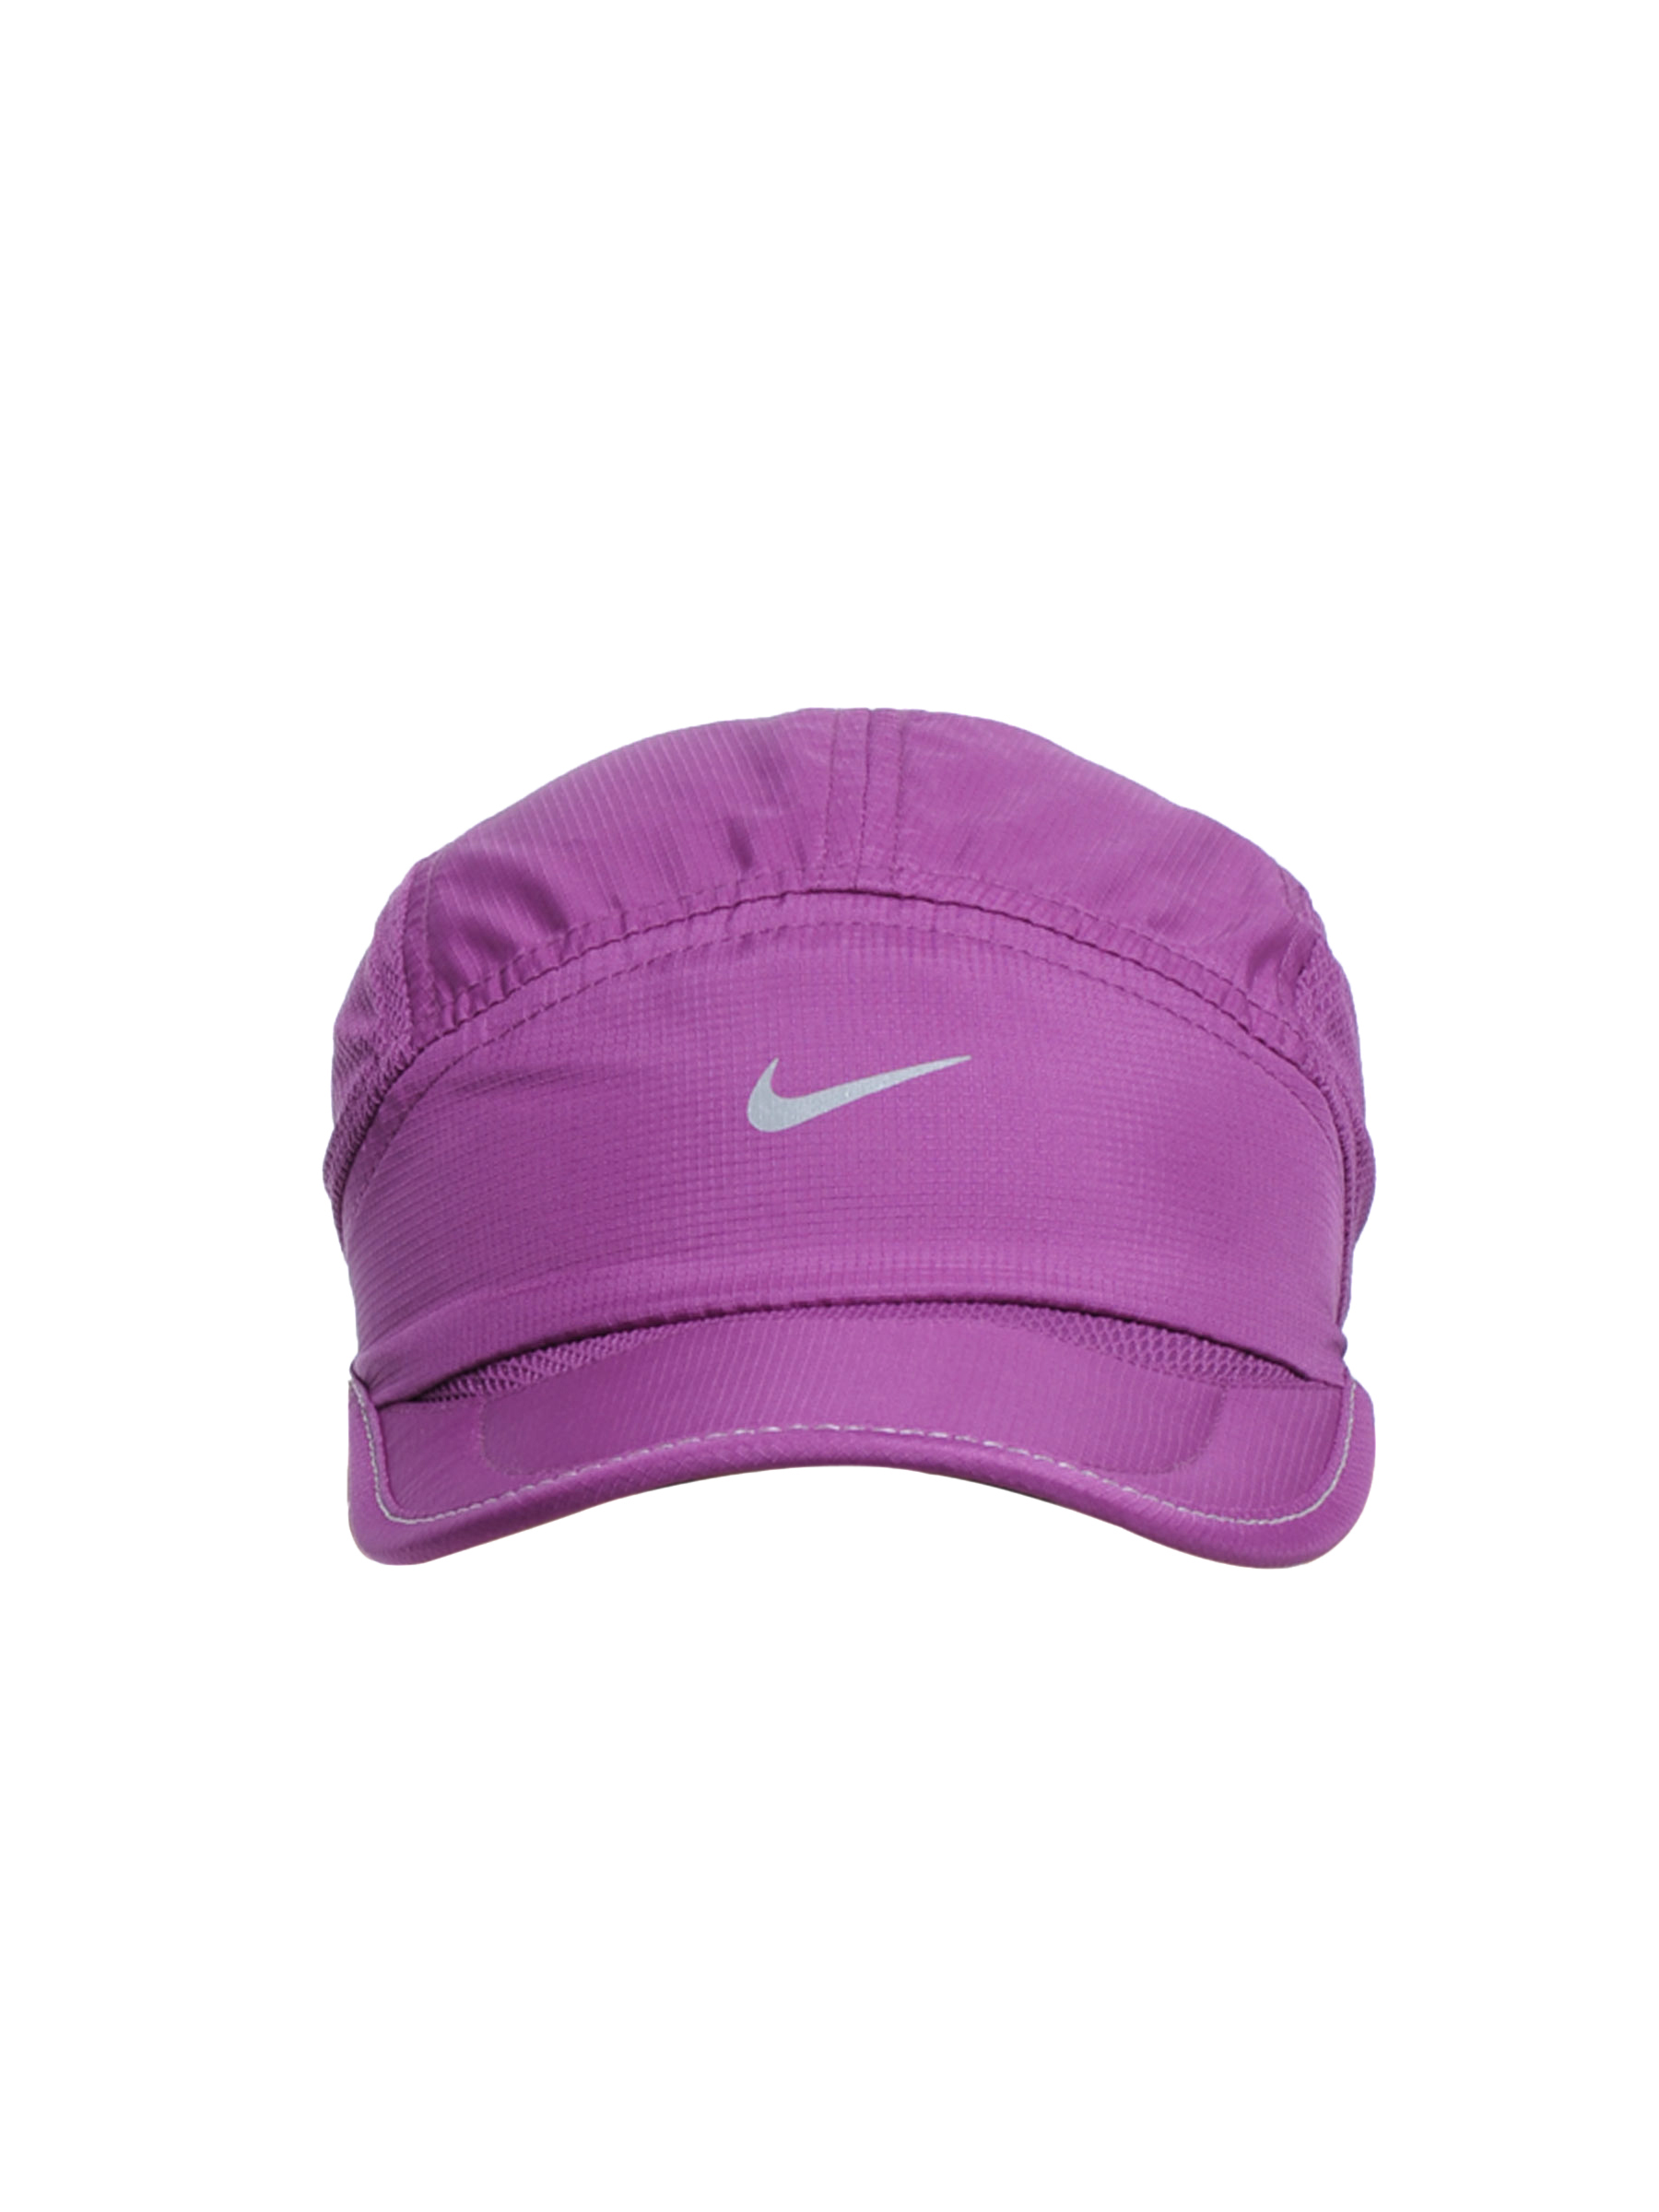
Nike Women Stay Cool Purple Cap
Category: Accessories / Headwear / Caps
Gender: Women
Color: Purple
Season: Fall 2011
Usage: Sports